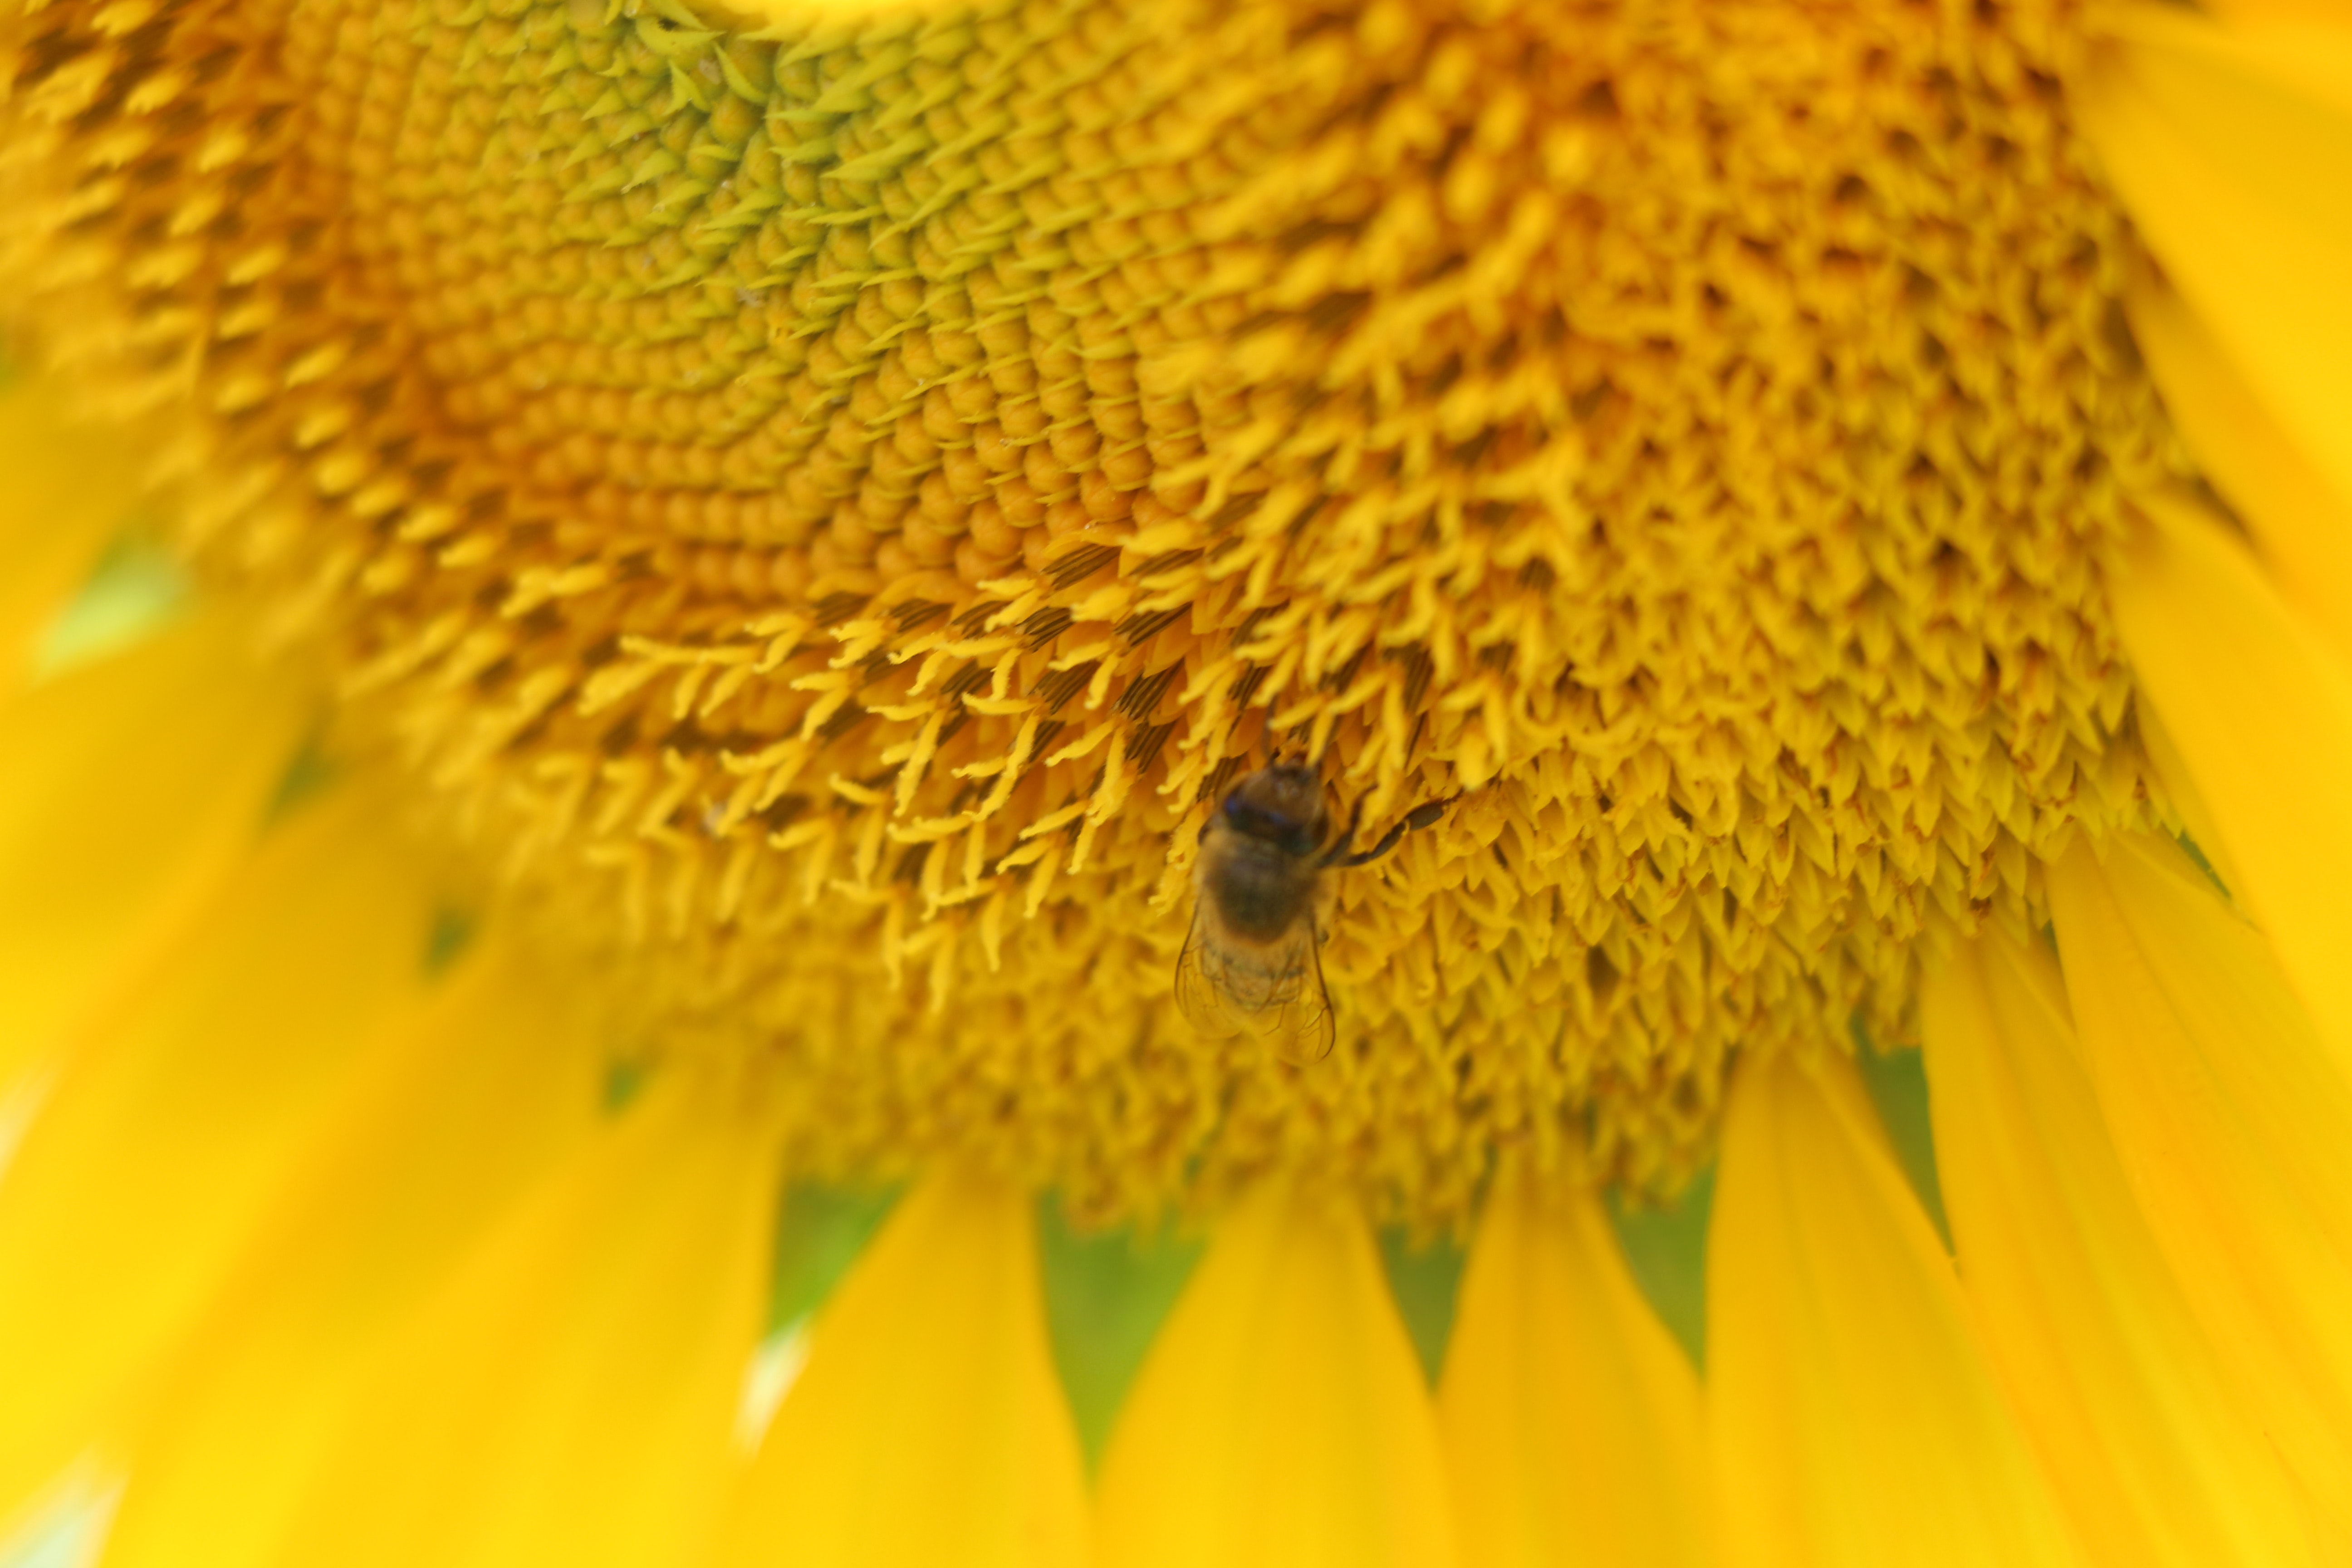
sunflower, yellow, flower, pollen, honeybee, macro photography, close up, sunflower seed, plant, membrane winged insect, bee, petal, insect, pollinator, flowering plant, bumblebee, nectar, vegetarian food, dandelion, asterales, daisy family, annual plant, wildflower, bee pollen, herbaceous plant, hoverfly